Brubru

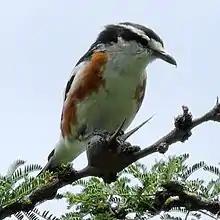
Male "N. a. massaicus"

The brubru is a small passerine, 12–15 cm long. The adult male of the nominate subspecies, "N. a. afer", has a black crown, white supercilium and forehead, and black eyestripe. The back is black with a tawny strip, the rump is mottled black, and the tail is black with white tips and edges to the outer feathers. The wings are black with a buff shoulder stripe. The underparts are white with rufous flanks.